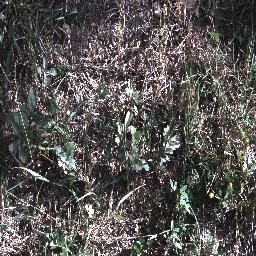
Label: snake_weed